Avatar 2000

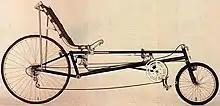

The Avatar 2000 was an early and influential long-wheelbase recumbent bicycle designed by David Gordon Wilson.